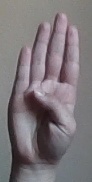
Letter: kaaf